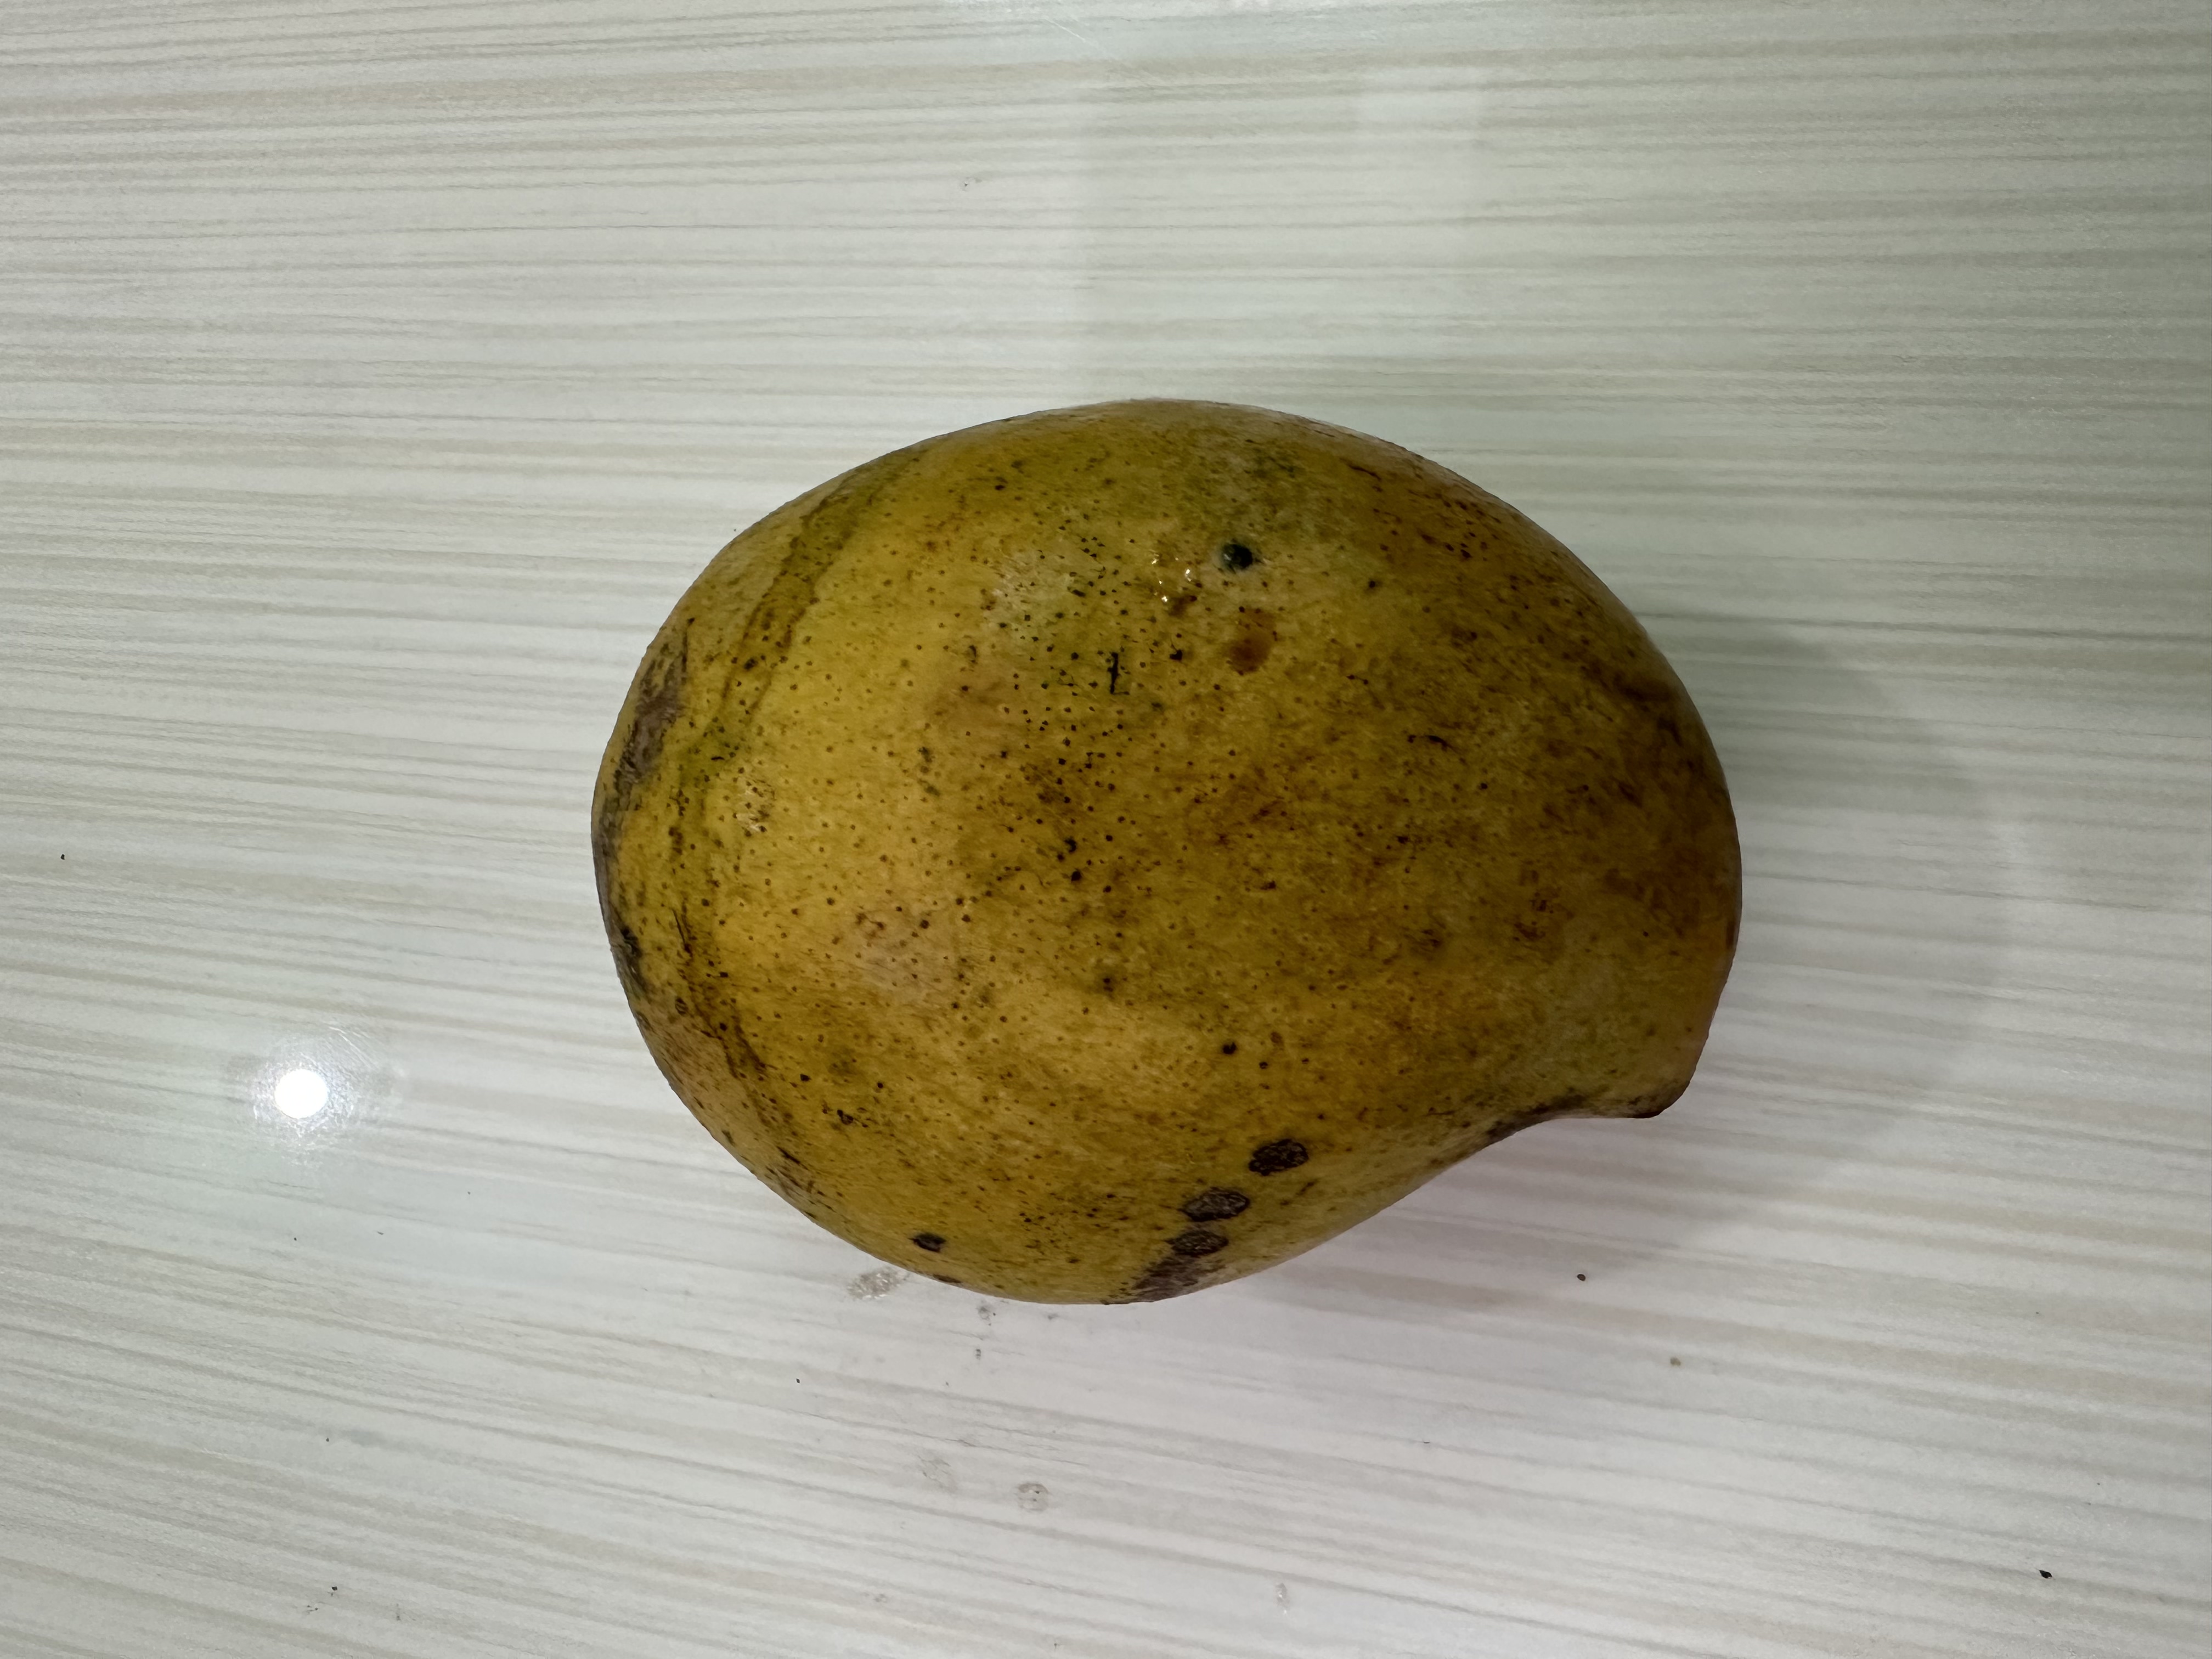
Mango variety: Nilambori